Arafura Sea

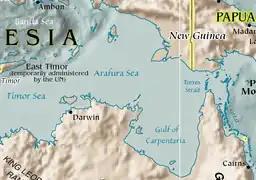
Map

The Arafura Sea, also known as the Arafuru Sea, lies west of the Pacific Ocean, overlying the continental shelf between Australia and Western New Guinea (also called Papua), which is the Indonesian part of the Island of New Guinea.